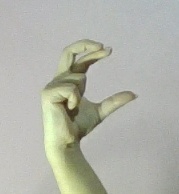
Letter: thal